Nissan President

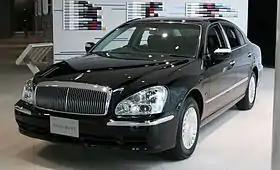
2009 Nissan President (PGF50)

The is a Japanese luxury sedan that was manufactured and marketed by Nissan from 1965 until 2010 as the flagship of Nissan's range, available only at its "Nissan Store" dealerships then at "Nissan Blue Stage" dealerships.